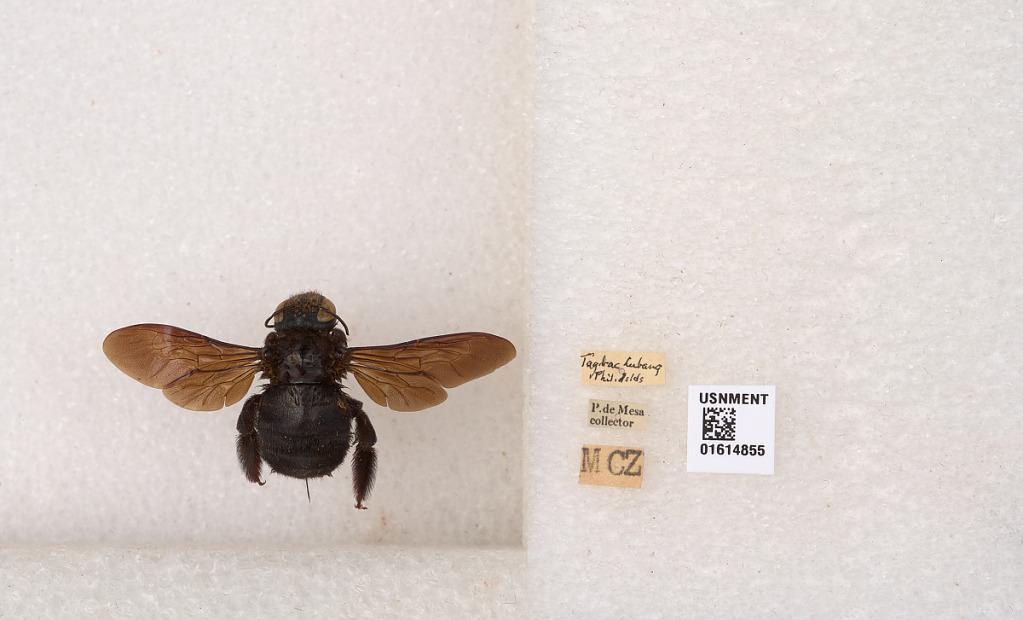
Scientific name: Xylocopa
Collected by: P. De Mesa
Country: Philippines
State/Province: Mimaropa
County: Occidental Mindoro
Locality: Tagbac, Lubang